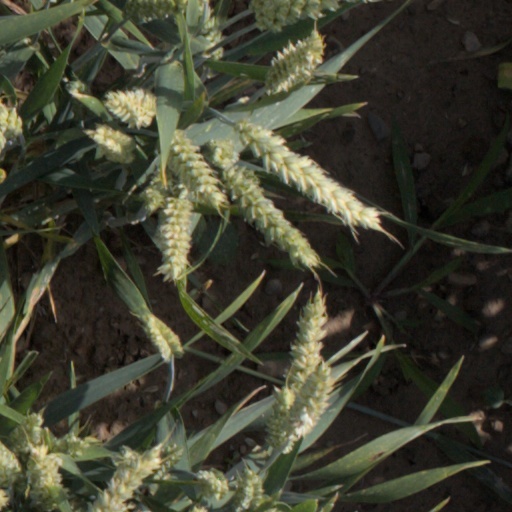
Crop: wheat